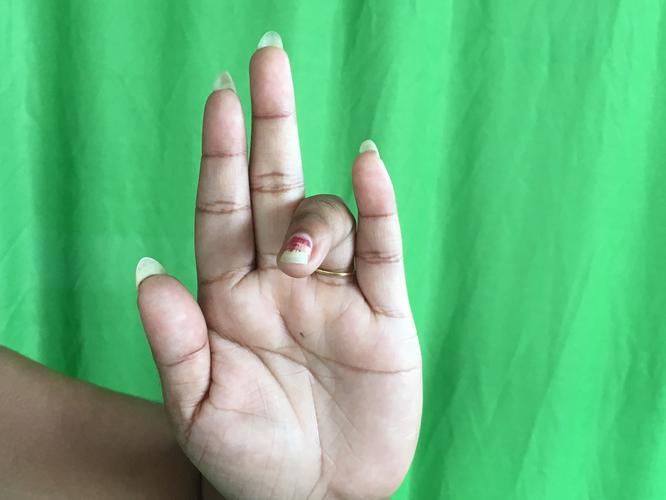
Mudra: Tripathaka
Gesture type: single_hand